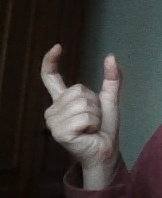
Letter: nun